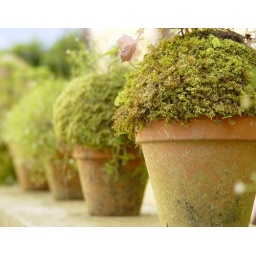
Several plant pots in a row, creating an interesting effect of distance and blurring.